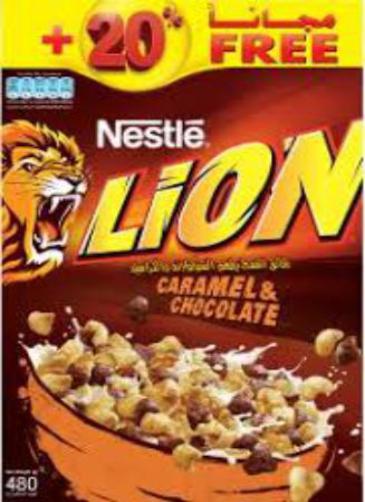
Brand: lion cereal
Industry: Food